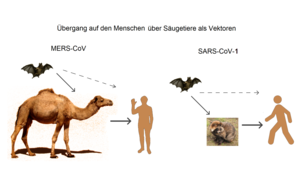
MERS-CoV / Galleri
Denne artikel bør gennemlæses af en person med fagkendskab for at sikre den faglige korrekthed.